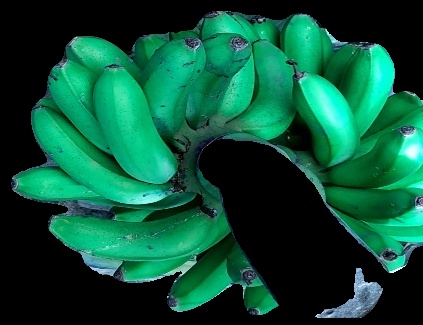
Variety: rasbale
Grade: grade1